Daniel Boloca

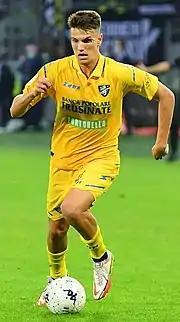
Boloca with Frosinone in 2021

Daniel Boloca (born 22 December 1998) is a professional footballer who plays as a central midfielder for Serie B club Sassuolo. Born in Italy, he has appeared for the Romania national team at senior level.